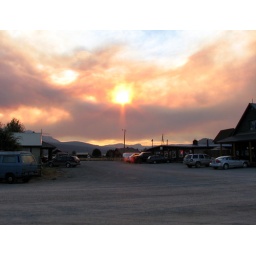
This was about two hours before sunset, actually. Wild sky due to forest fires in the area.